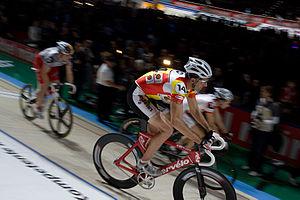
Antonio Tauler Llull est un coureur cycliste espagnol.